Church of the Commenda, Faenza

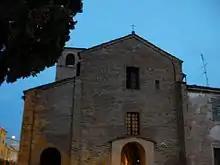
Façade of the Church of the Commenda

The Church of the Commenda is a Romanesque-style, Roman Catholic church located on Corso Europa in the Piazza Fra Sabba da Castiglione of Faenza, region of Emilia-Romagna, Italy.